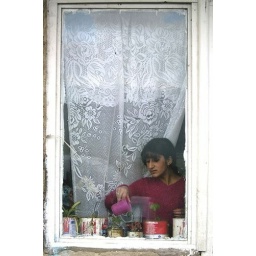
girl at window in a village in Armenia